Francis Pettit Smith

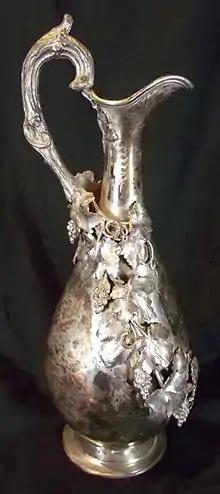
Claret jug presented to Smith in 1858, at The Mariners Museum

As a boy he had acquired great skill in the construction of model boats and took special interest in their means of propulsion. This fascination with boats remained with him and in 1834 on a reservoir near his farm, he perfected the propulsion of a model boat by means of a wooden screw driven by a spring. He became utterly convinced that this form of propulsion was greatly superior to the paddle wheel which was in use at the time. The following year he built a superior model with which he performed a number of experiments at Hendon and in 1836 took out a patent for propelling vessels by means of a screw revolving beneath the water at the stern.